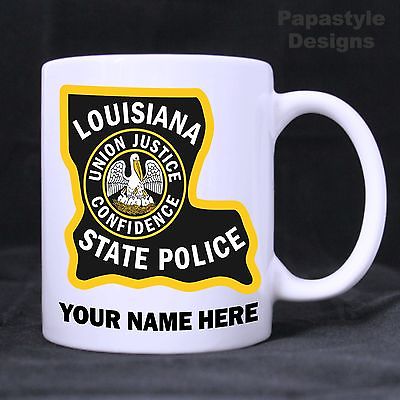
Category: mug